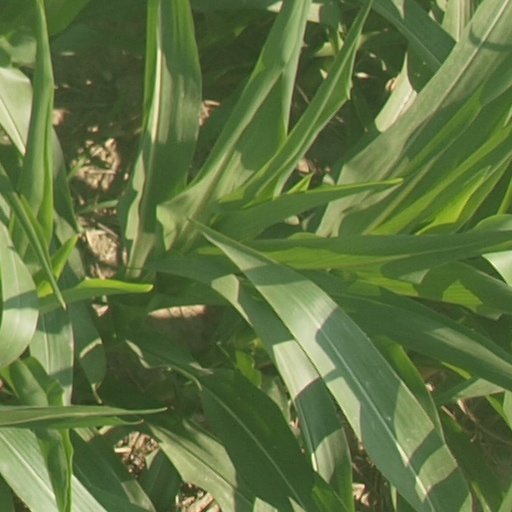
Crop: maize; corn